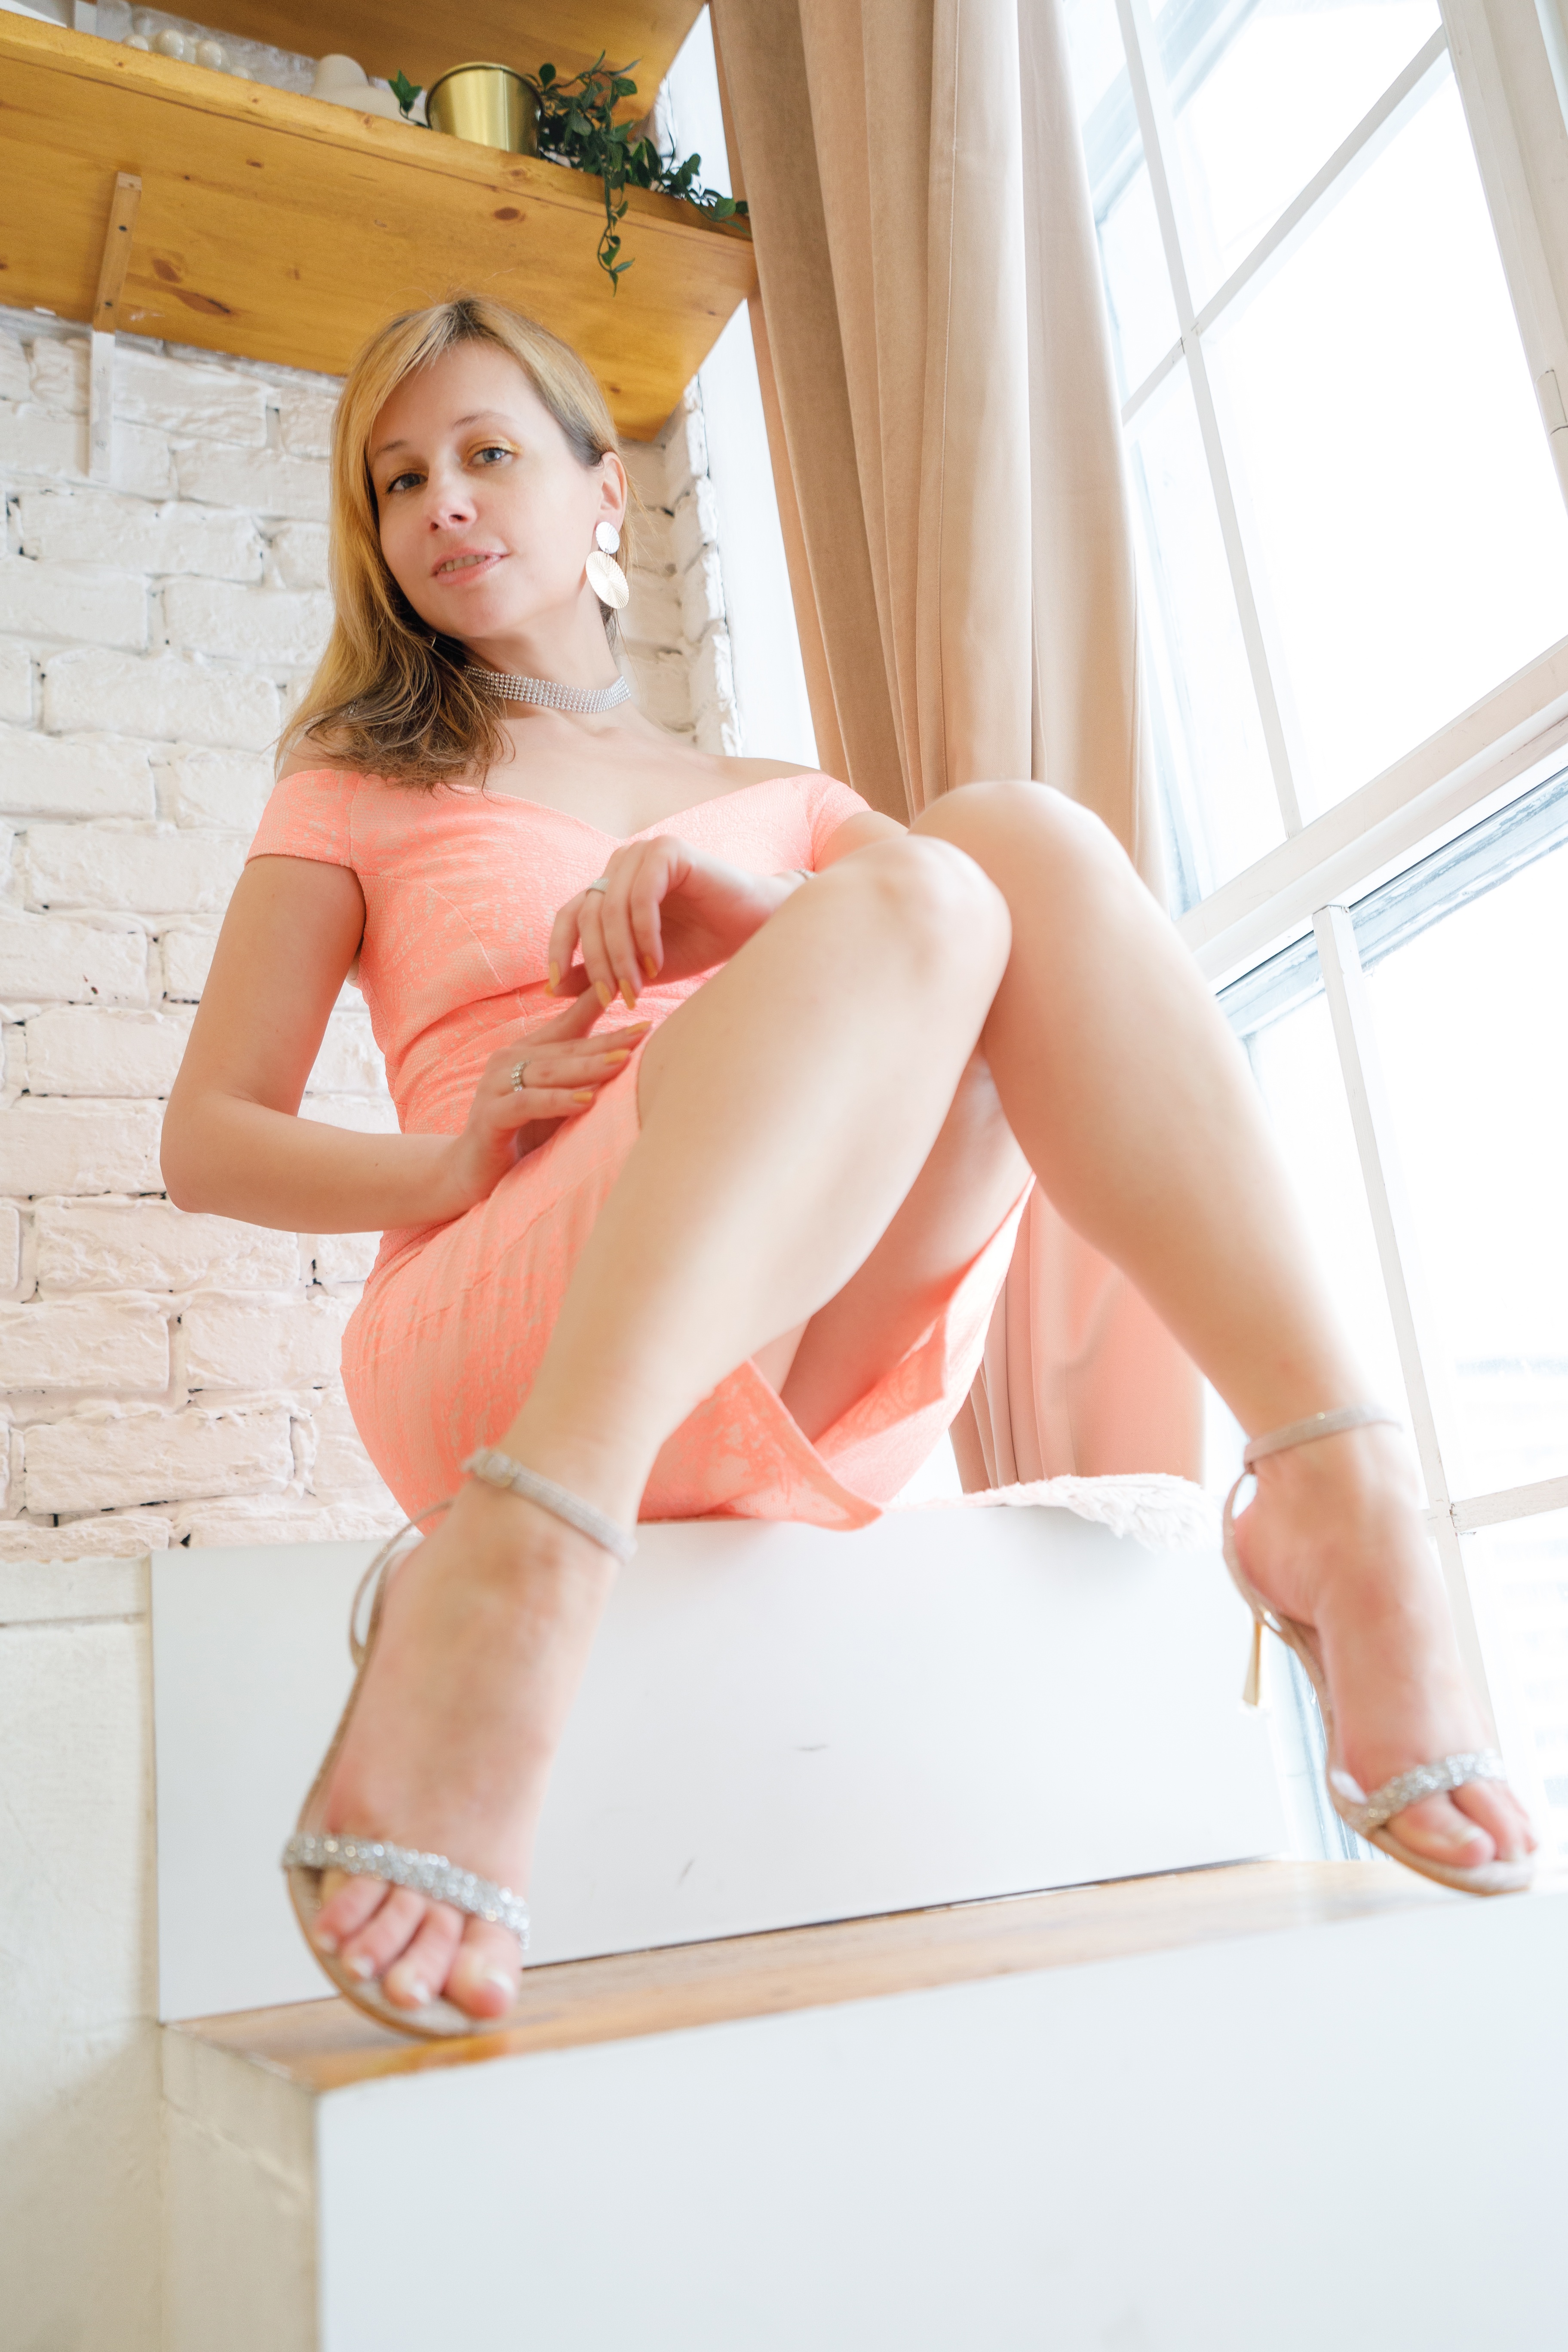
woman, sexy, hair, joint, shoulder, leg, stomach, neck, thigh, waist, knee, flash photography, comfort, finger, window, black hair, lingerie, art model, abdomen, undergarment, long hair, brassiere, chest, human leg, fetish model, fashion model, foot, trunk, elbow, brown hair, peach, blond, gravure idol, sitting, curtain, flesh, navel, sandal, japanese idol, photo shoot, necklace, room, model